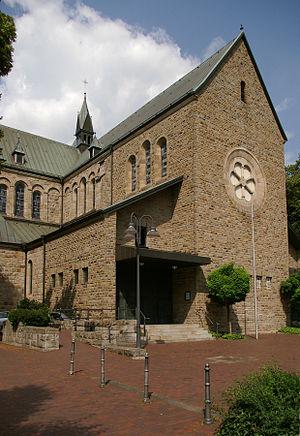
Schwerte est une ville de Rhénanie-du-Nord-Westphalie, située dans l'arrondissement d'Unna, dans le district d'Arnsberg, dans le Landschaftsverband de Westphalie-Lippe.